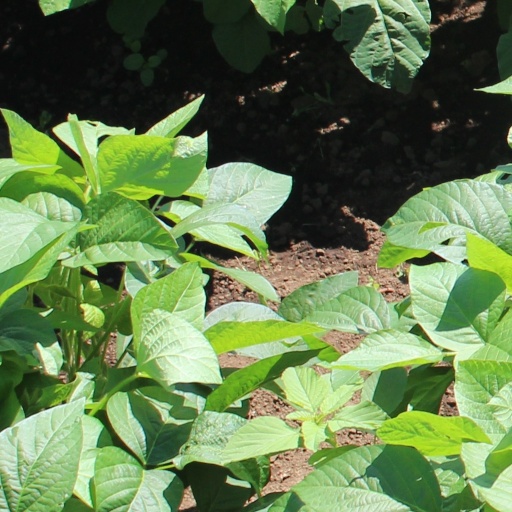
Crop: soybean